Copenhagen Amber Museum

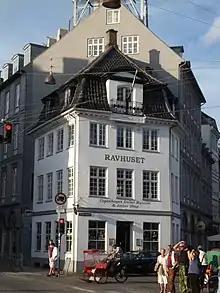
Kanneworff Hus

The museum is located in Kanneworff House ("Kanneworffs Hus") one of Copenhagen’s oldest houses. It is placed at the square Kongens Nytorv right at the entrance of Nyhavn. Kanneworffs House was built in 1606, even before Kongens Nytorv was founded and the channel of Nyhavn was dug. Its current appearance is largely due to an adaptation in the 1780s which added an extra floor and the Mansard roof. The three-story building consists of three bays on Bredgade, four bays on Kongens Nytorv and two bays on Store Strandstræde. Another adaptation in 1904 moved the entrance to Bredgade. Through the years the house has been inhabited by all kinds of people from barbers, tobacco spinners, carpenters, grocers and even the lackey of a noble count. In 1836 wool and cloth grocer Lars Kanneworff bought the house and during the next century it housed one of Copenhagen’s tailor establishments.